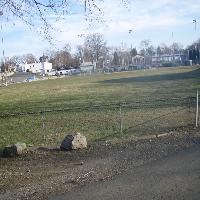
Weather: cloudy or overcast